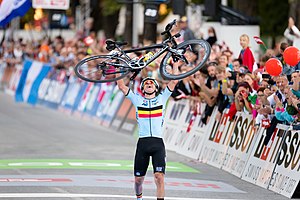
VM i landevejscykling 2018 – Linjeløb (junior herrer) / Resultater
Belgiske Remco Evenepoel blev dobbelt verdensmester.
Junior herrernes linjeløb ved VM i landevejscykling 2018 blev afholdt den 27. september 2018. Løbet foregik over over 132,4 km. Løbet blev vundet af belgiske Remco Evenepoel.